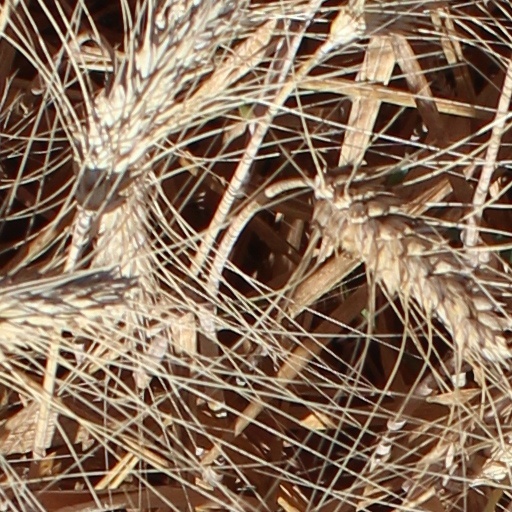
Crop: wheat